Delly Singah

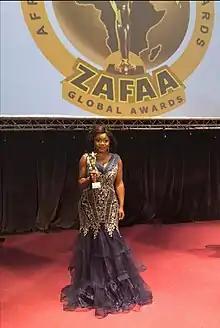
Delly Singah at ZAAFA Awards 2018

Delly Singah (born 2 December 1985) is a Cameroonian born media personality, matchmaker and philanthropist. She is renowned for Delly's Matchups, a dating web application and Delly TV, broadcasting original content representing the African culture in business, entertainment and politics weekly live interaction.